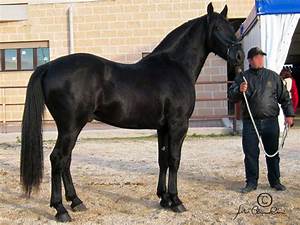
Label: horse